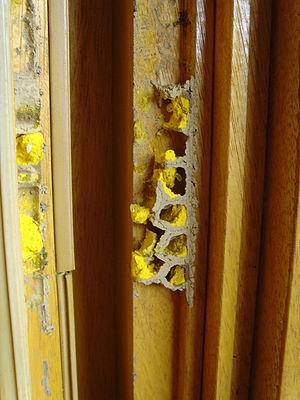
Nidification d'Osmia cornuta dans une fenetre
L’osmie cornue est une espèce d'abeilles sauvages, présente dans toute l'Europe.